Jai Jawaan Jai Kisaan (film)

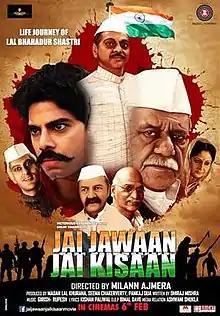
Theatrical release poster

Jai Jawaan Jai Kisaan is a 2015 Indian Hindi-language biographical drama film directed by Milan Ajmera. It is based on the life of former Indian Prime Minister Lal Bahadur Shastri and is titled after his popular slogan of the same name.